Claude Ignace François Michaud

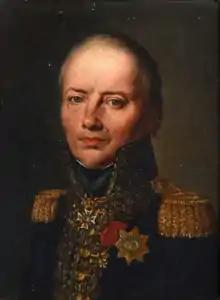
Portrait by Louis-Léopold Boilly

Claude Ignace François Michaud (28 October 1751 – 19 October 1835) commanded French troops during the French Revolutionary Wars, rising to command the "Army of the Rhine" in 1794. After serving in a cavalry regiment from 1780 to 1783 he returned to civilian life. During the French Revolution he became lieutenant colonel of a volunteer battalion. In 1793 he was promoted to both general of brigade and general of division. He led a division at Haguenau and Second Wissembourg.